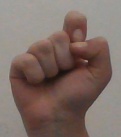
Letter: fa